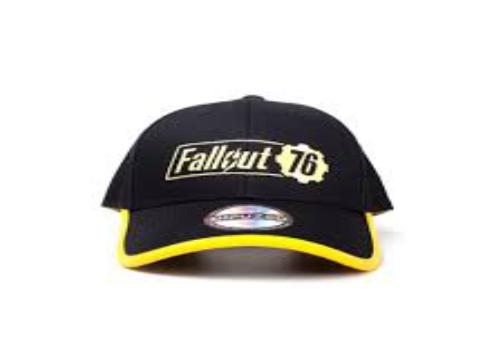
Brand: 76
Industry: Clothes